Typhoon Fanapi

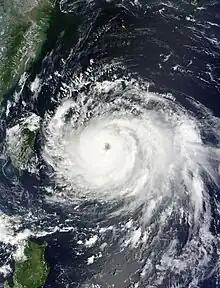
Typhoon Fanapi approaching Taiwan on September 18

Typhoon Fanapi, known in the Philippines as Typhoon Inday, was a damaging and deadly typhoon that struck Taiwan and southeastern China in mid-September 2010. It was the deadliest typhoon to hit Taiwan since Typhoon Morakot in August 2009. It was the eleventh tropical storm and fourth typhoon of the very inactive season. The storm formed on September 14 east of the Philippines and moved slowly for several days, initially to the northwest, then curving to the northeast before turning westward due to a ridge to the north. During this time, Fanapi intensified to reach 10 minute maximum sustained winds of . Fanapi made its first landfall on September 19 over Hualien, Taiwan, becoming the first typhoon to hit the island since Typhoon Morakot in August 2009. Later that day made a final landfall in Fujian, China. The storm dissipated on September 21 over southern China.